Bento de Góis

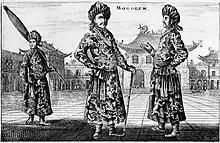
A mission from (apparently) Turpan visiting Beijing in 1656, half a century after de Góis' journey. His caravan may have included similar personages.

The caravan then crossed the "desert of Caracathai", or "the Black Land of the Cathayans", which Góis learned was named after the "Cathayans [who] had lived there for a long time". The next major stop was the small but strongly-fortified city of Cialis, where the travelers spent three months, as the caravan's chief waited for more merchants to join. Although it follows from the geography of the route (between Kucha and Turpan) that Cialis had to be located somewhere within today's Bayin'gholin Mongol Autonomous Prefecture, its identity has been a subject of speculation among later historians. Some thought that it was the city known to us as Korla (today, the capital of the prefecture), But others opined for Karashar, some 50 km farther to the northeast.